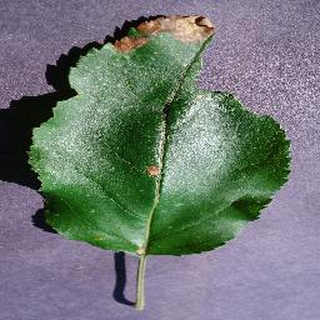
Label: apple_black_rot